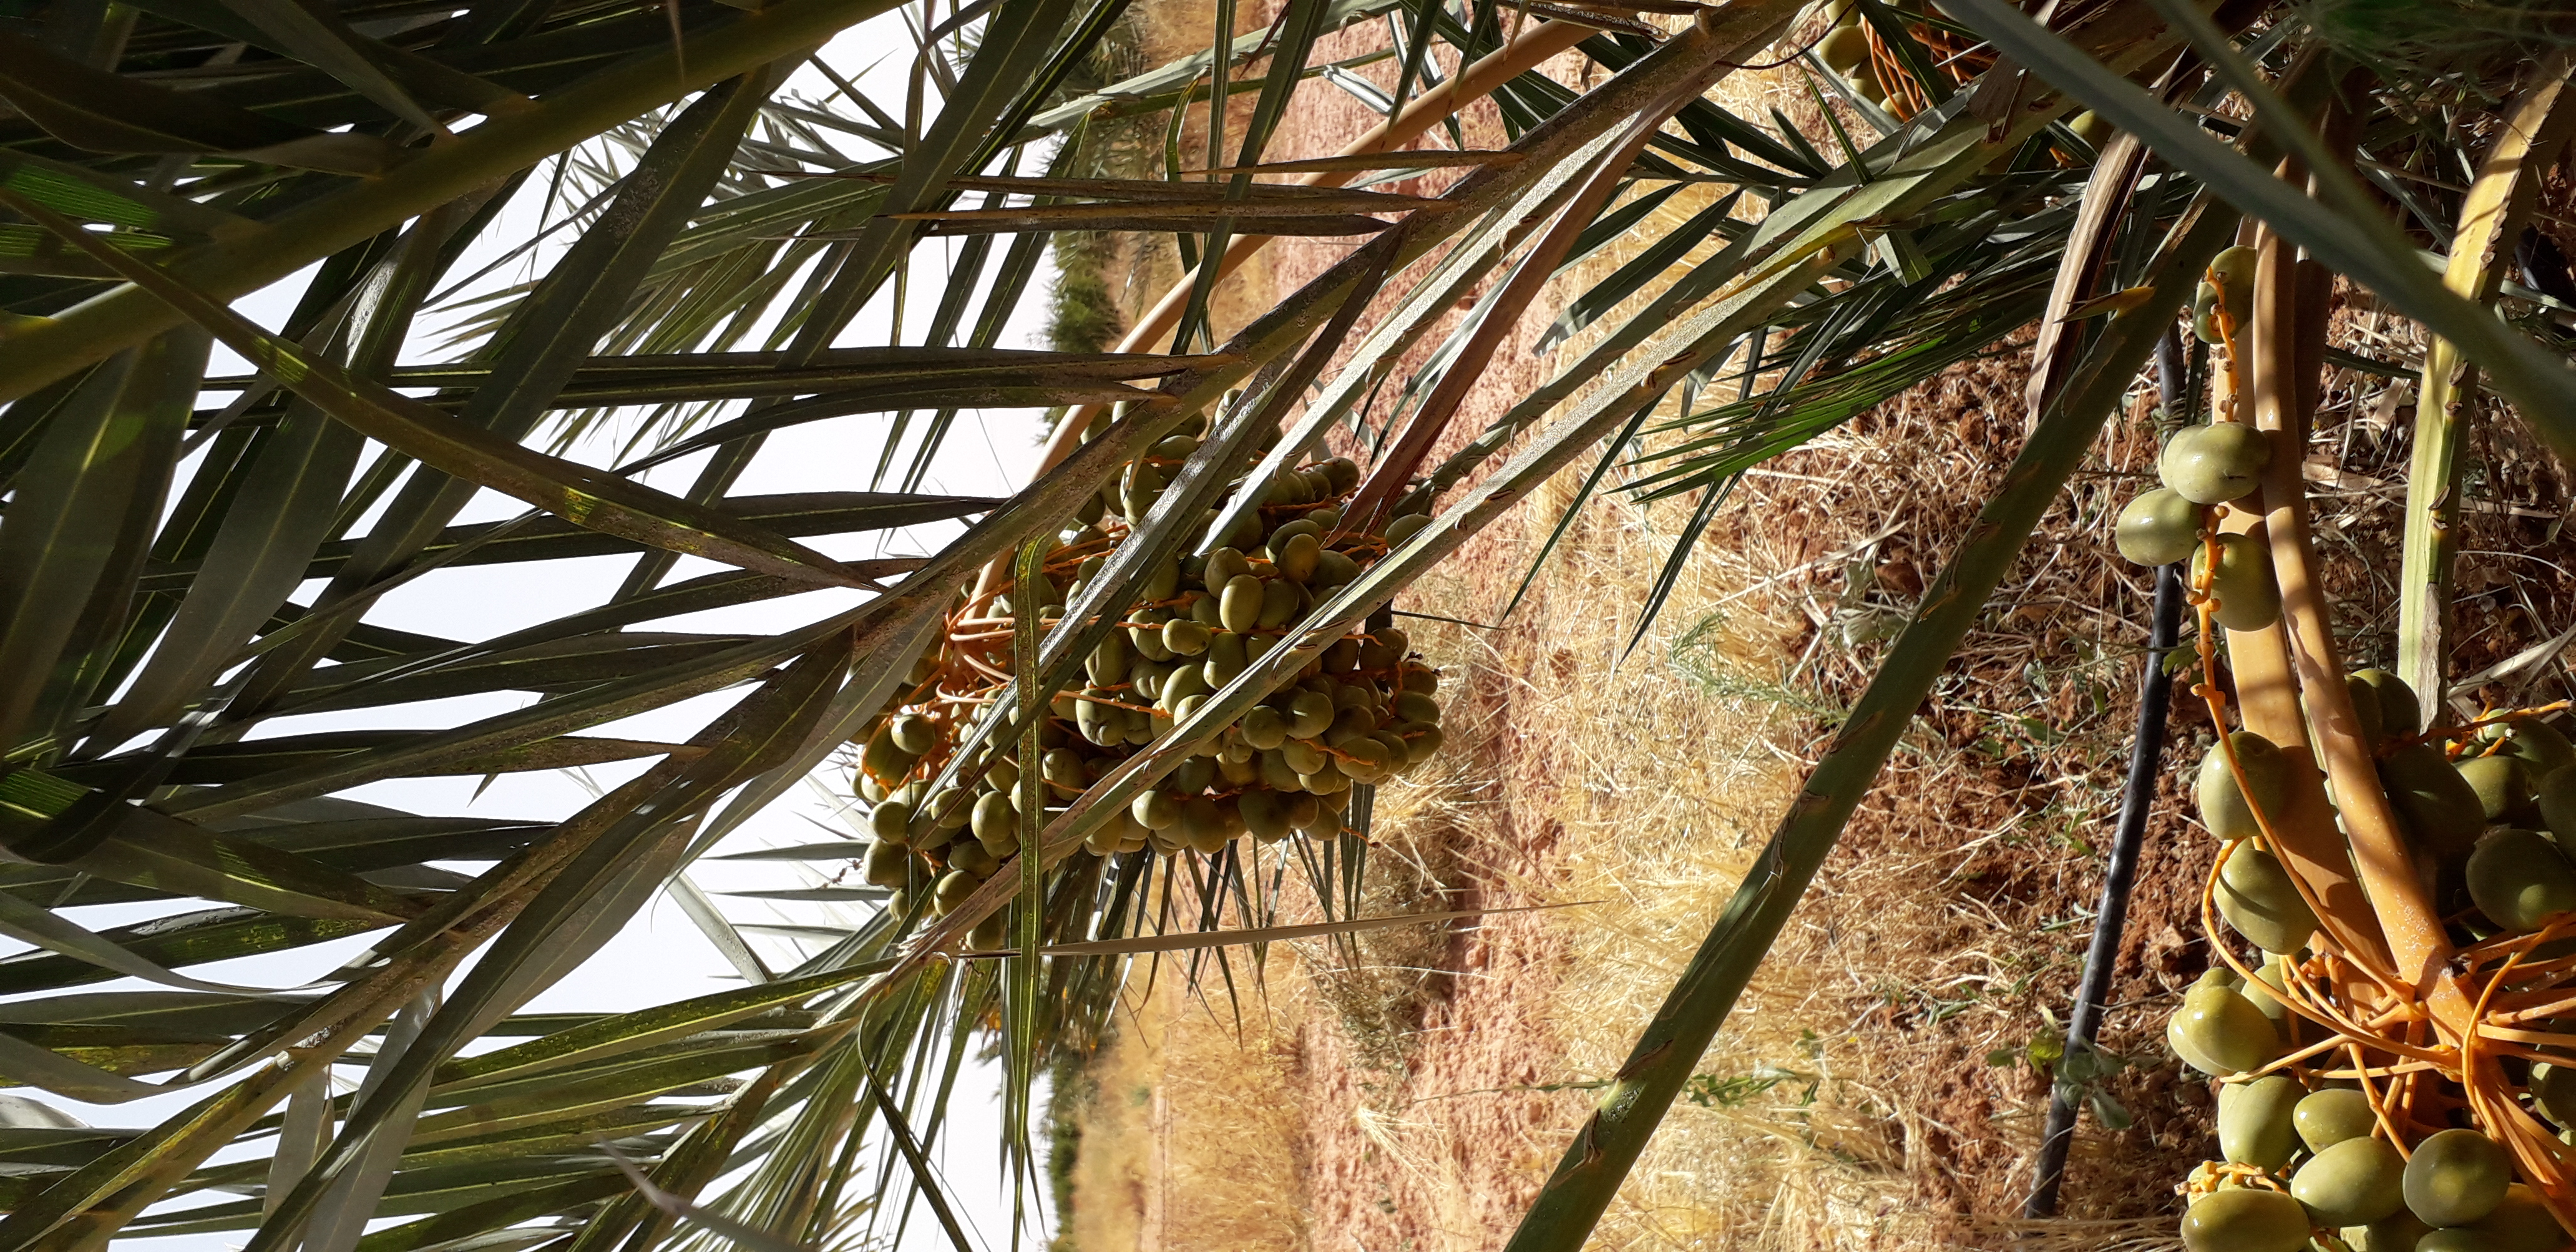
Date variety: Boufagous